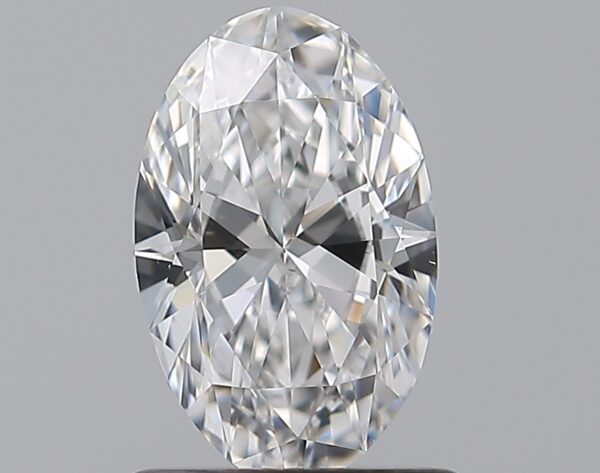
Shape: oval
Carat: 0.9
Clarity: VS1
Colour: E
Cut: EX
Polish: EX
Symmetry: VG
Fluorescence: N
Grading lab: GIA
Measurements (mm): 8.31 x 5.24 x 3.17